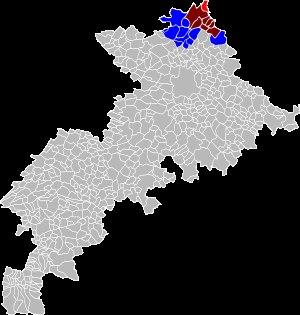
Le Born est une commune française située dans le sud-ouest de la France, dans le département de la Haute-Garonne, en région Occitanie. C'est la commune la plus au nord du département. Elle est située aux limites des départements de Tarn-et-Garonne et du Tarn, à proximité directe de Villemur-sur-Tarn, dans l'aire urbaine de Toulouse.